Mühlethurnen

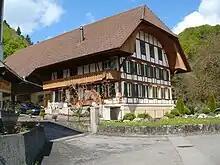
A traditional style house in Mühlethurnen

Mühlethurnen has a population of . , 4.3% of the population are resident foreign nationals. Over the last 2 years (2010-2012) the population has changed at a rate of 1.0%. Migration accounted for 0.1%, while births and deaths accounted for 0.5%.